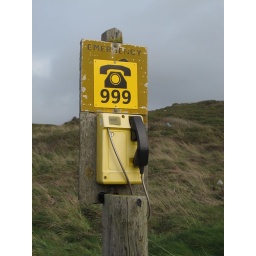
An emergency phone near the car park at Newgale beach.